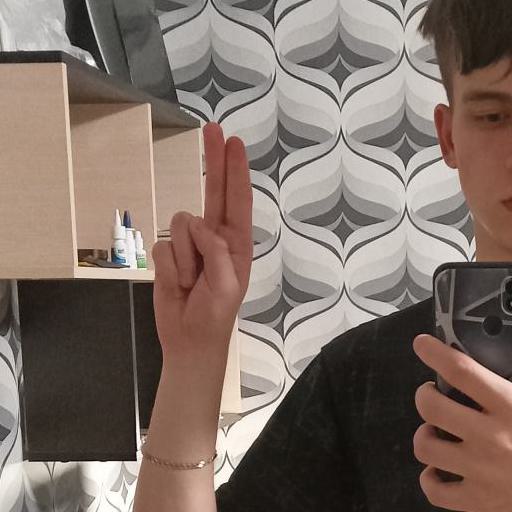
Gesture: two_up